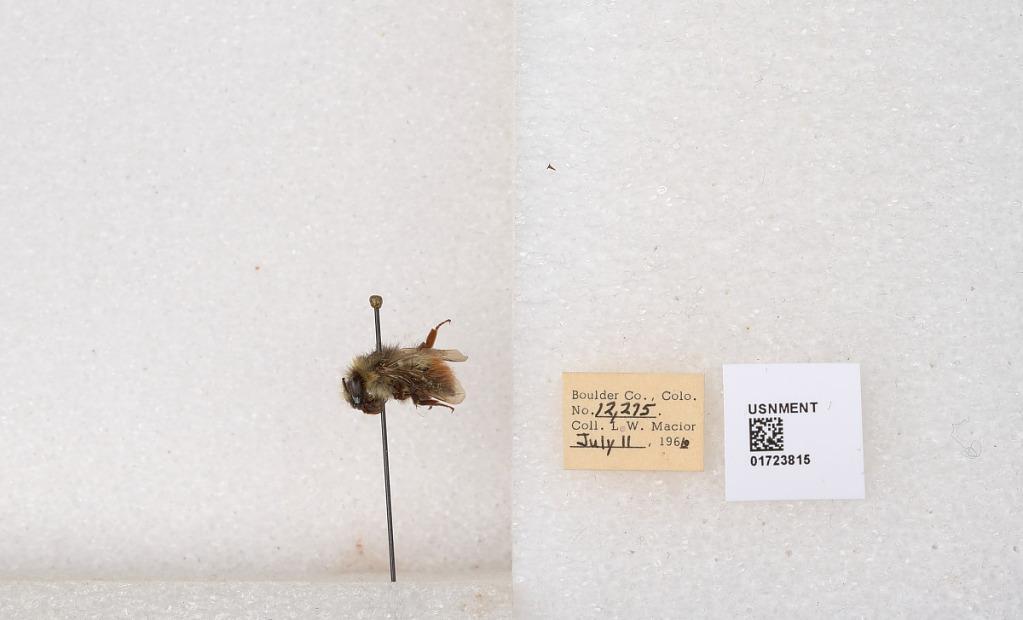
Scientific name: Bombus flavifrons Cresson
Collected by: L. Macior
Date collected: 1966-7-11
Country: United States
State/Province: Colorado
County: Boulder
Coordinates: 40.0925, -105.358